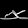
Label: Sandal